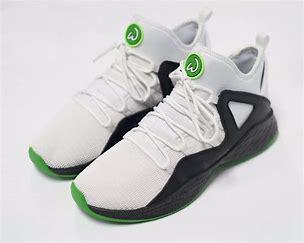
Brand: Jordan
Model: Formula 23